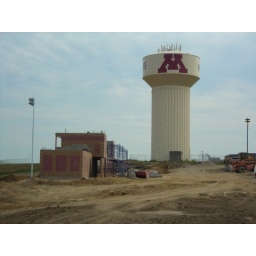
Back in my day, the water tower was old and rusty and poisonous! Coddled kids...